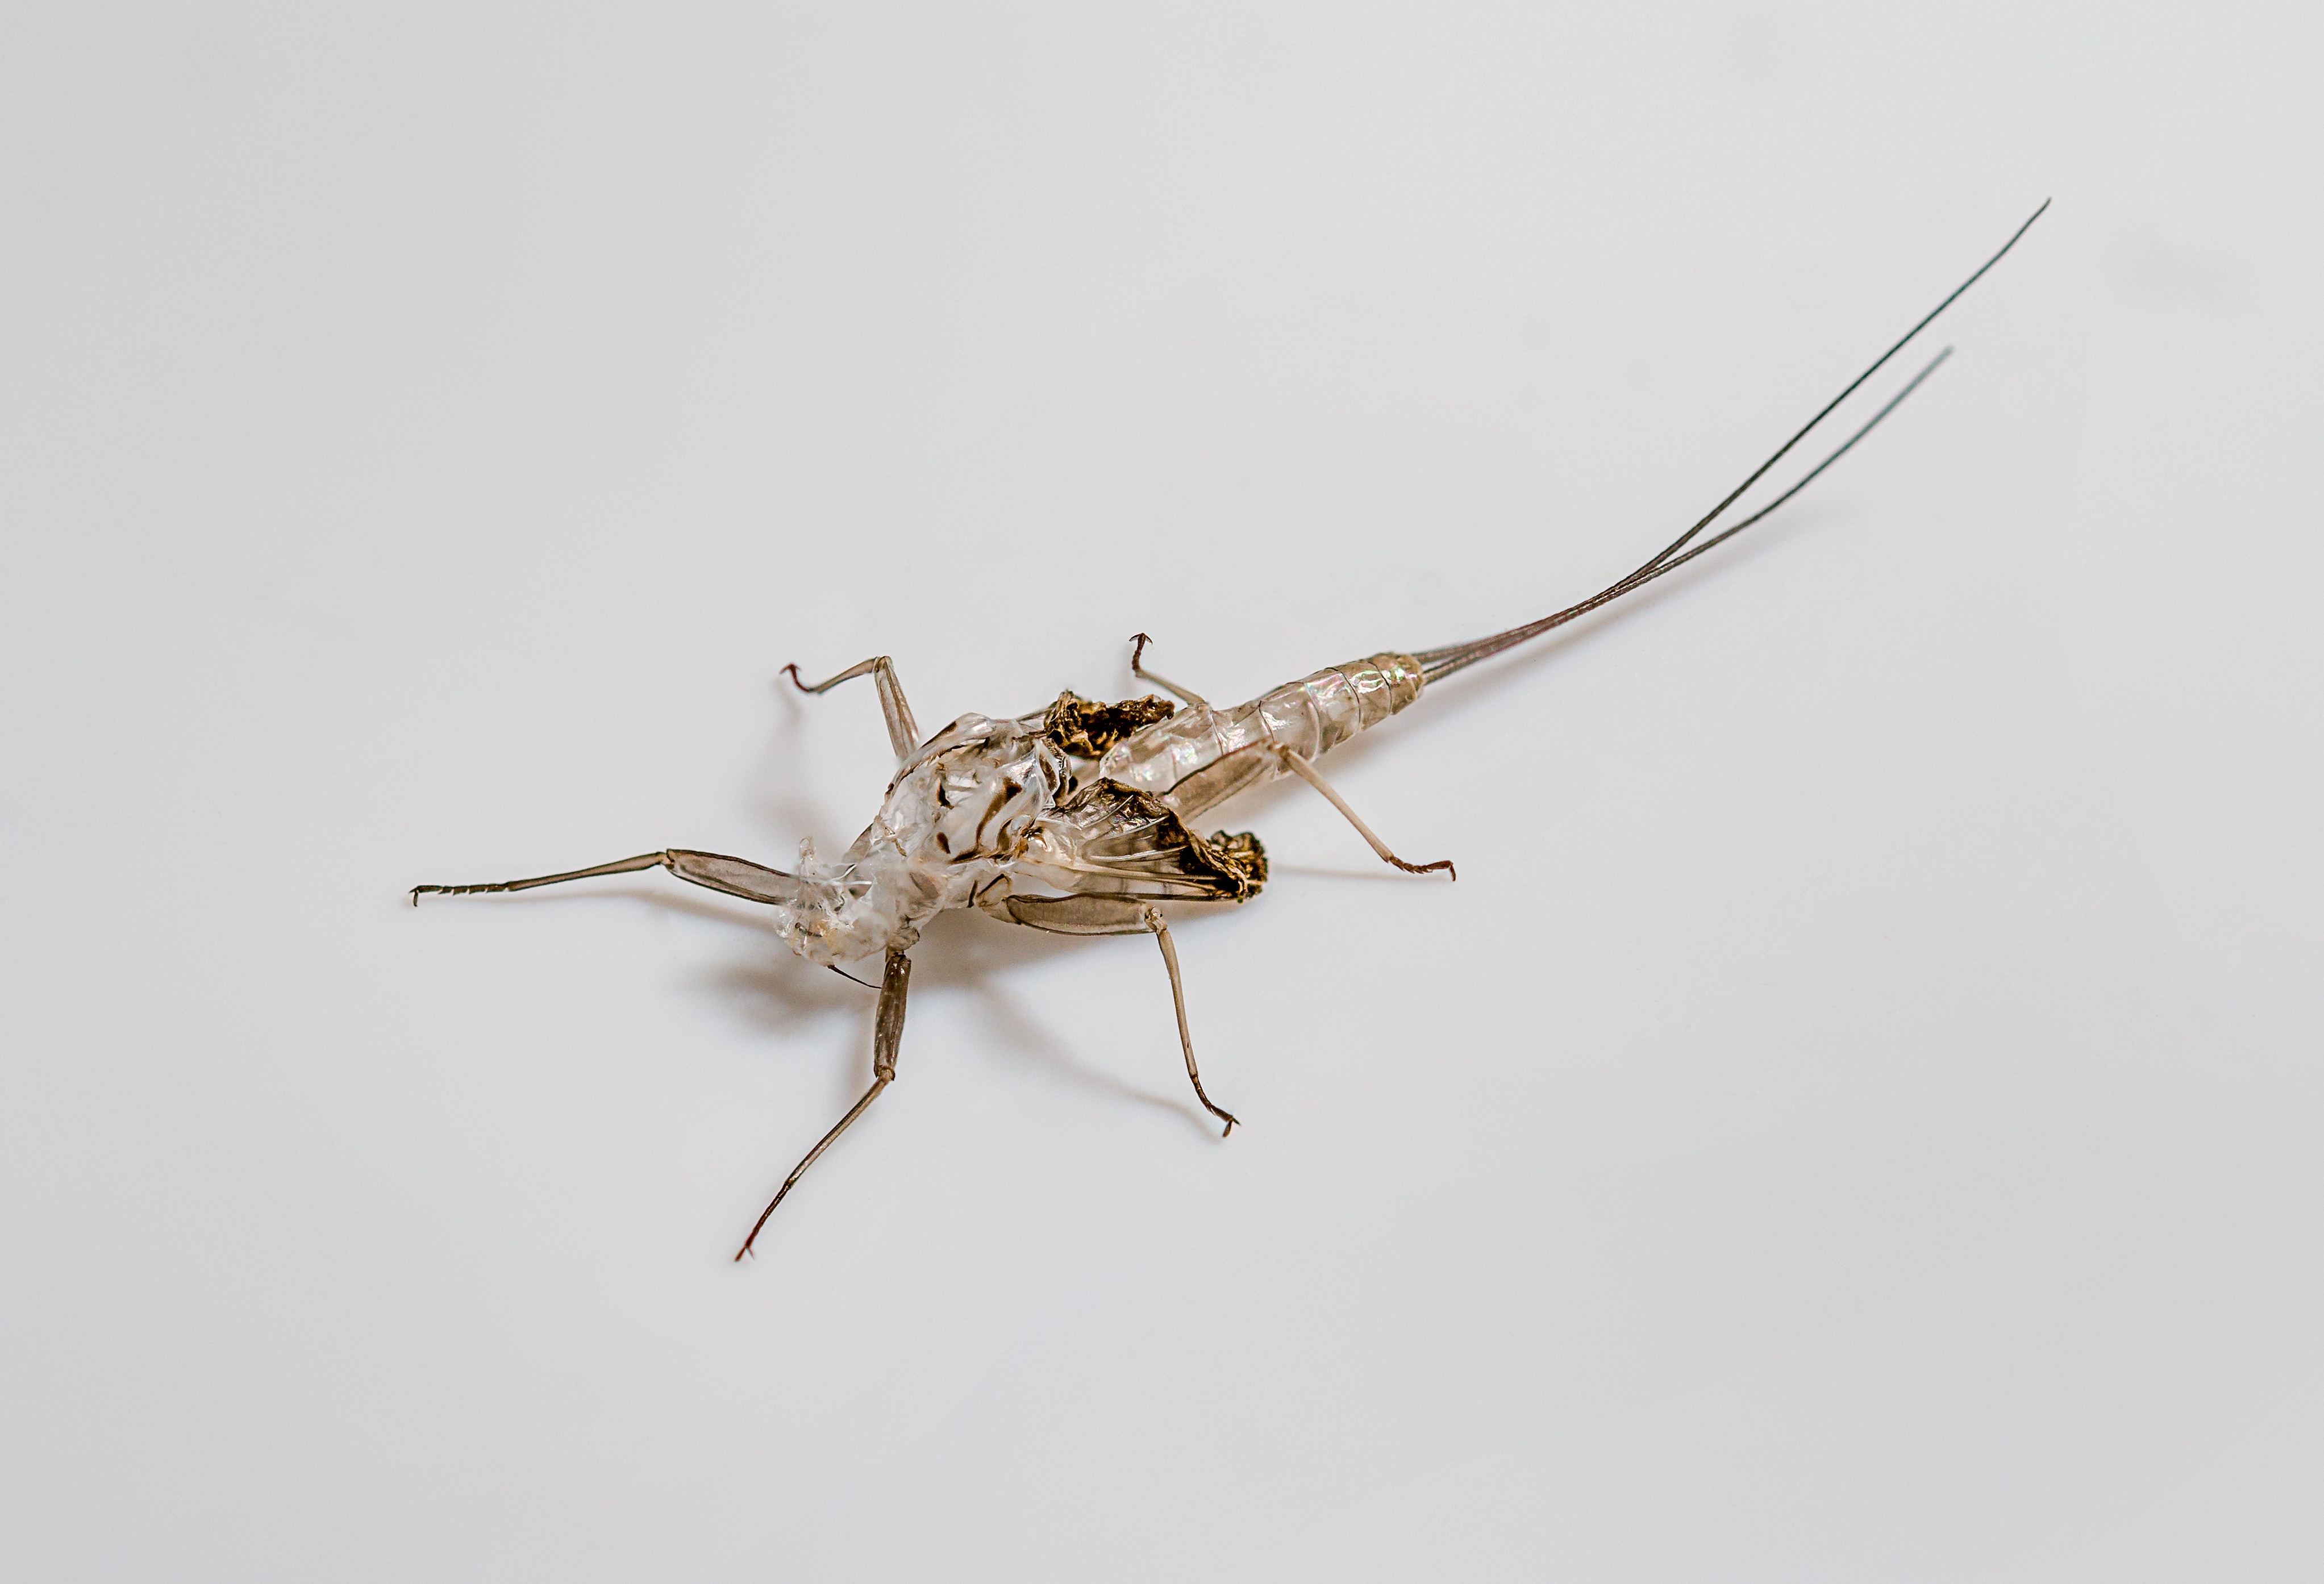
wing, fly, insect, fauna, invertebrate, mosquito, pest, nymph, ephemeral, macro photography, arthropod, empty larva